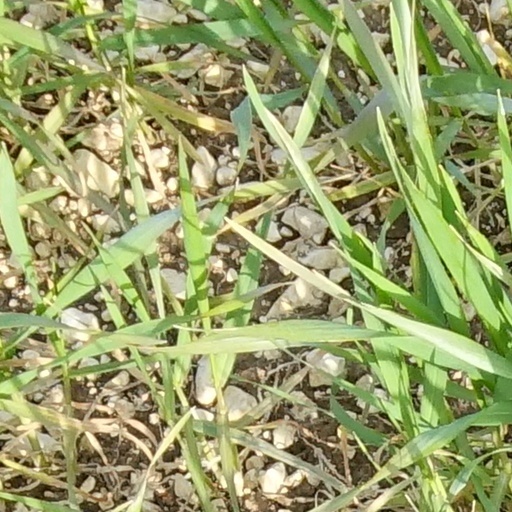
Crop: wheat